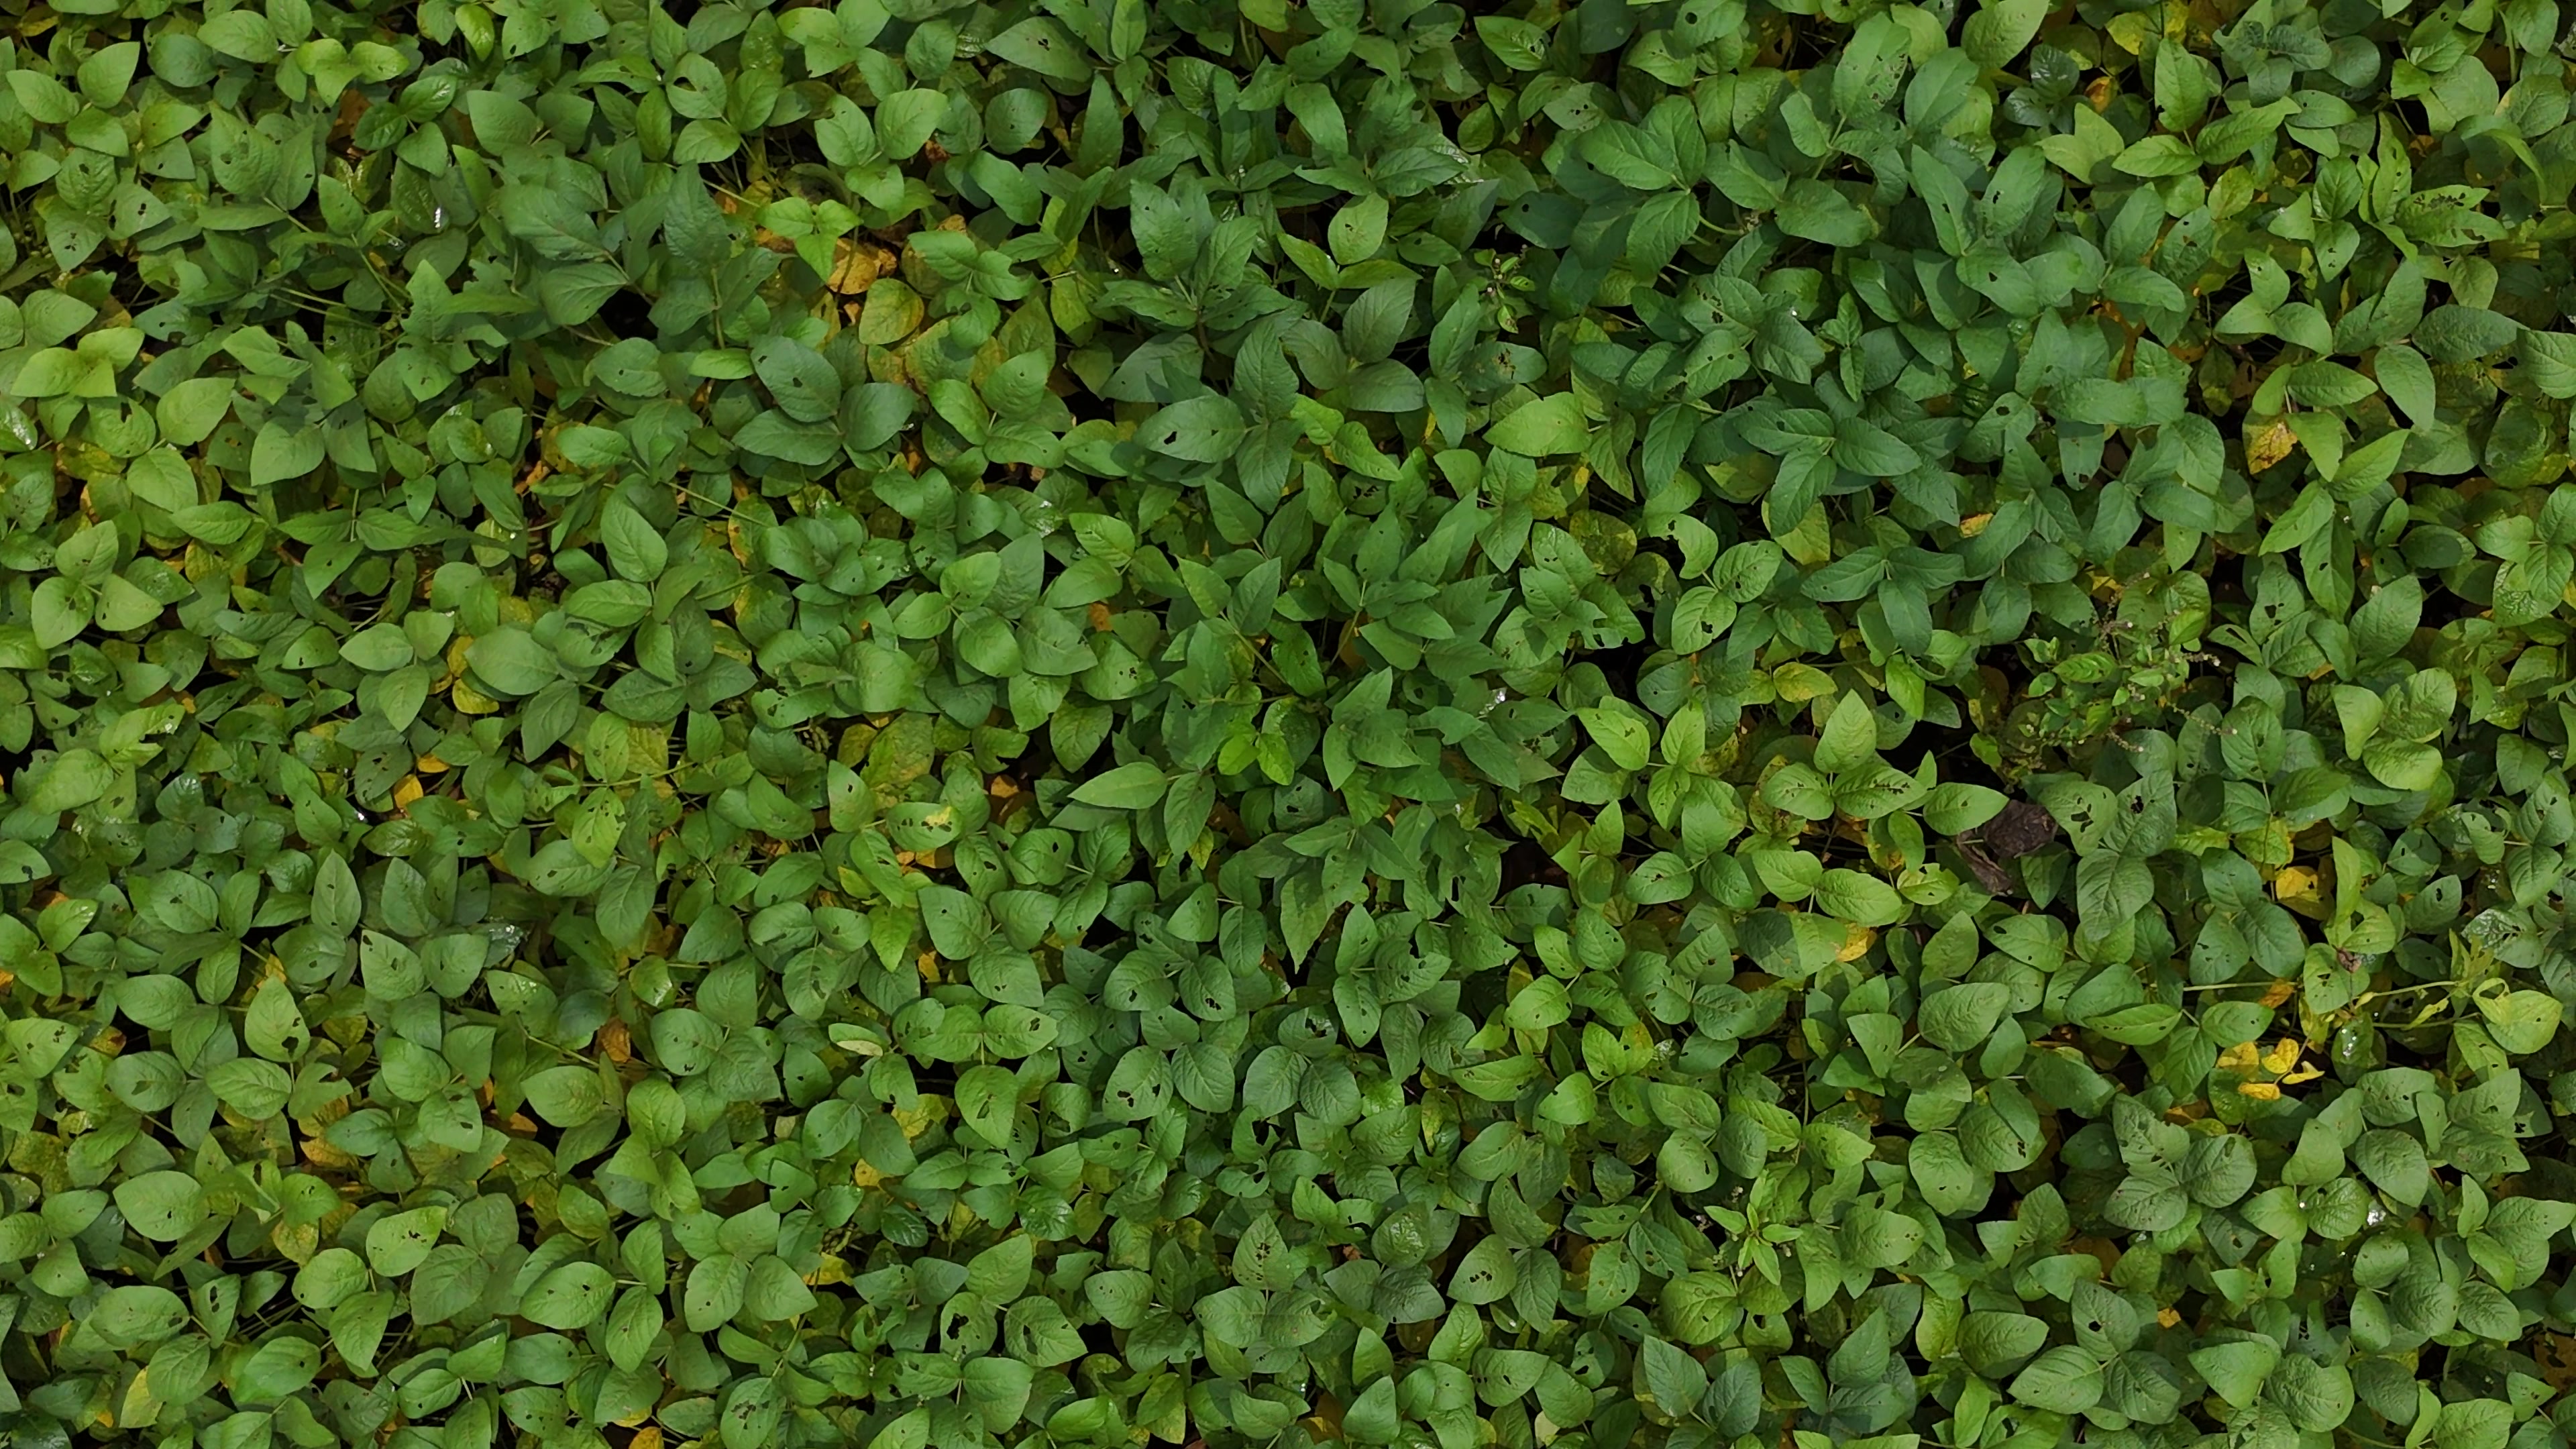
Label: Mosaic